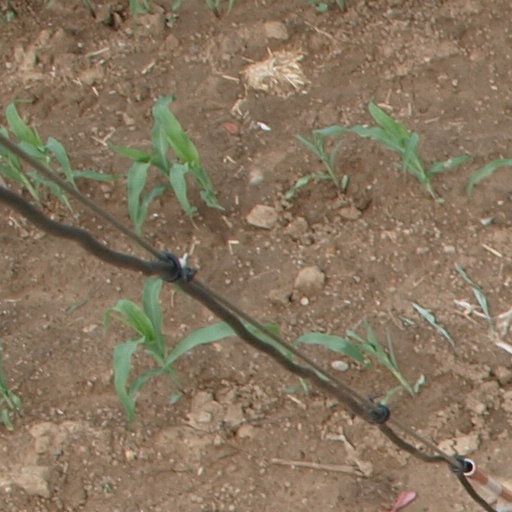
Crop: maize; corn